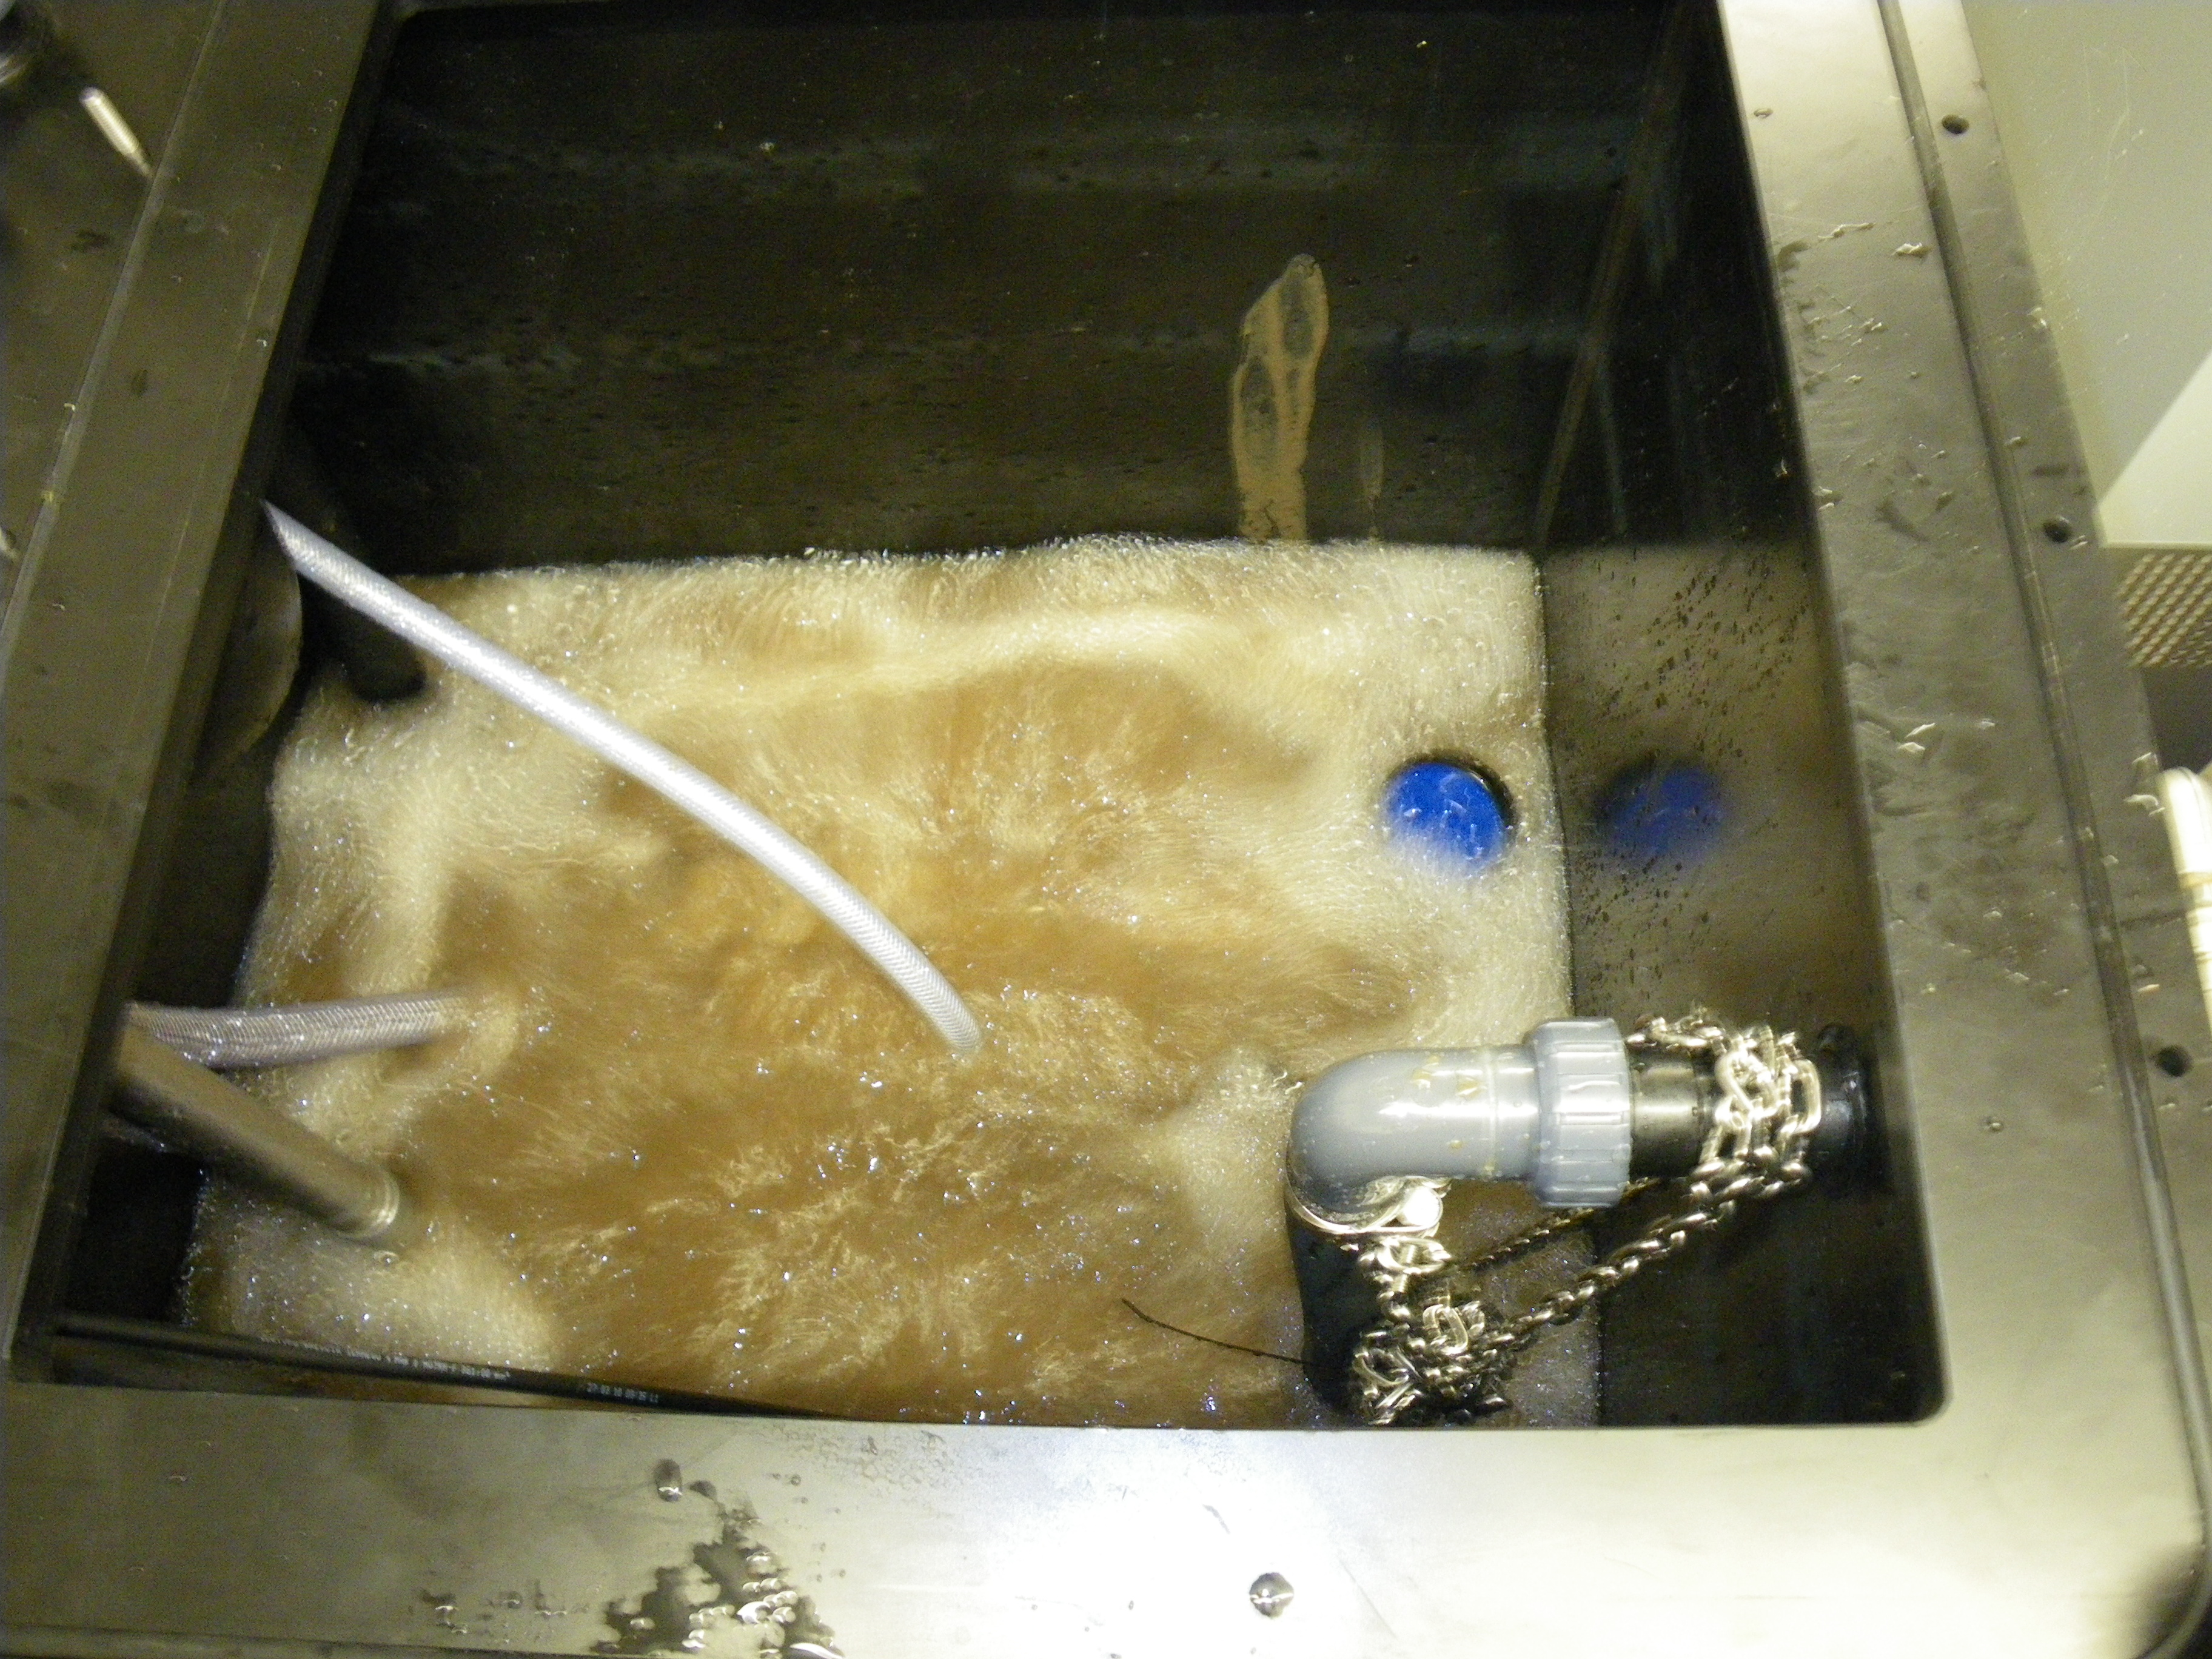
Photo by Katharina Löw, May 2011
Specialty: pharma-process
Image credit: SuSanA Secretariat